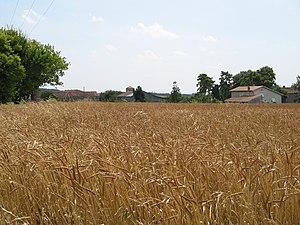
un champs d'Epeautre, juillet 2008 en Charente
La bouillie d'épeautre ou Habermus est une recette de santé d'Hildegarde de Bingen qu'on sert souvent au petit déjeuner.
La farine d'épeautre ou la farine de petit épeautre sont fabriquées à partir de deux espèces de blé cultivées depuis les débuts de l'agriculture